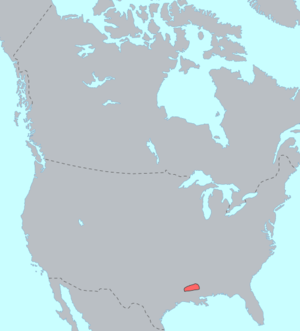
Natchez-stammen
Udbredelsen af Natchez-stammen.
Natchez-stammen var en stamme af oprindelige amerikanere, som eksisterede i den første periode af den europæiske kolonisation. Stammen eksisterer ikke som selvstændig stamme i dag, men der lever efterkommere af Natchez indianerne i Creek og Cherokee stammerne i Oklahoma. Begrebet Natchez Nation eksisterer stadig, og selv om efterkommerne af stammen lever spredt i andre stammer, har de stadig en ledelse bestående af en fredshøvding, en krigshøvding og fire "klanmødre".